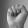
ASL letter: S